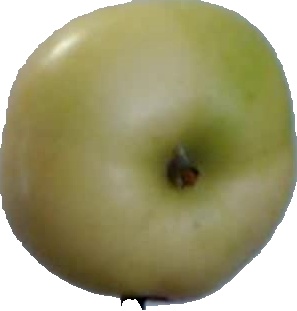
Label: apple_6